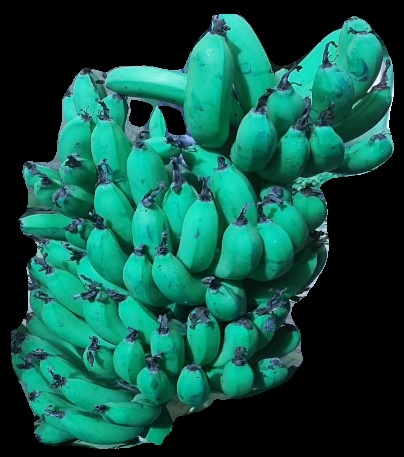
Variety: pachbale
Grade: grade3